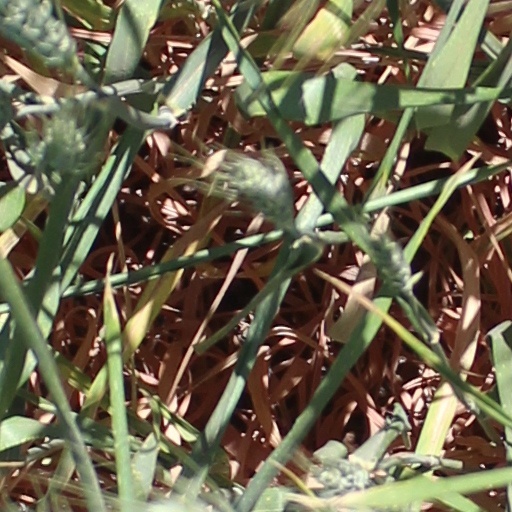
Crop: wheat